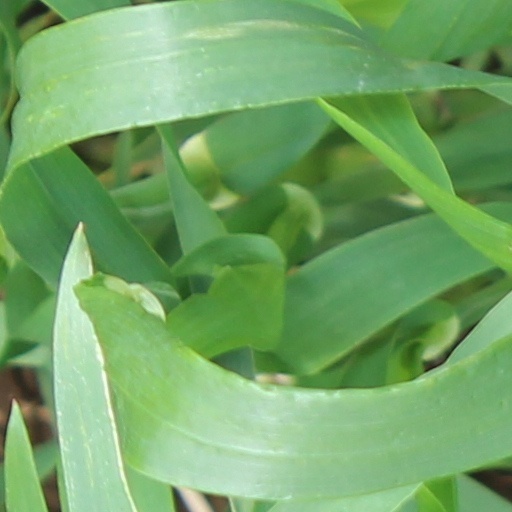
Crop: wheat